Francolí

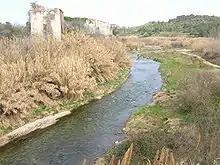
The Francolí flowing by some ancient Roman ruins

The Francolí is a river in Catalonia. Its source is in the Prades Mountains and it flows into the Mediterranean Sea at Tarragona.